Liverpool Street station

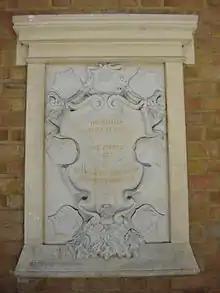
Plaque commemorating the opening of the rebuilt station in 1991

In 1973 the British Railways Board, London Transport Executive, Greater London Council and the Department of the Environment produced a report examining the modernisation of London transport. It recommended high priority given to reconstructing Liverpool Street and Broad Street stations and recommended financing this through property development on the site. Liverpool Street had a number of design and access issues, many of which derived from the 1890 extension which had effectively created two stations on one site, with two concourses linked by walkways, booking halls, and inefficient traffic flows within the station. Additionally the rail infrastructure presented limitations; only seven of the platforms could accommodate 12-carriage trains, and the track exit layout was a bottleneck. In 1975 British Railways announced plans to demolish and redevelop both stations. The proposed demolition met considerable public opposition and prompted a campaign led by the Poet Laureate Sir John Betjeman, leading to a public inquiry from November 1976 to February 1977.